Let's Go to the Mall

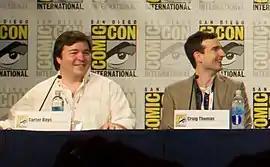
Carter Bays ("left") and Craig Thomas ("right"), creators and executive producers of the show, wrote the song.

Bays and Thomas enjoy writing songs together. When they were working as writers for "" and "Late Show with David Letterman", they did several songs and fake musical numbers for the shows. They composed and performed "Hey Beautiful", the theme song of "How I Met Your Mother", credited as The Solids. For "Let's Go to the Mall", the creators were inspired by Morissette's "cheesy" material from her pre-"Jagged Little Pill" years. The lyrics came after the title, with the writers using the name "Let's Go To The Mall" as their inspiration. According to Thomas, the song originally "started off too big" and contained several acts. Eventually, it was incorporated into Robin and Ted's "small relationship story" about trust and secrets, which Thomas believed was "the only reason the episode came together".